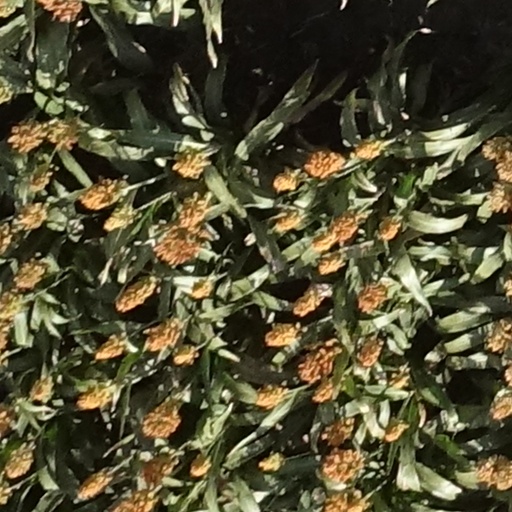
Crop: sorghum